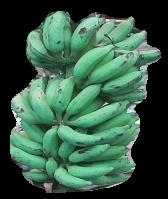
Variety: elakki-bale
Grade: grade3